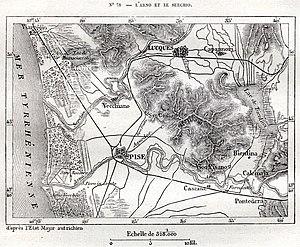
Le Lac de Bientina également connu sous le nom de lac de Sesto était un lac des provinces de Lucques et Pise, en Toscane, en Italie. Le lac de Bientina était le plus grand lac de Toscane avant son assèchement au milieu du XIXᵉ siècle. Il était situé au nord de la ville de Bientina, entre Lucques et Pise, et couvrait une superficie d'environ 36 km2.